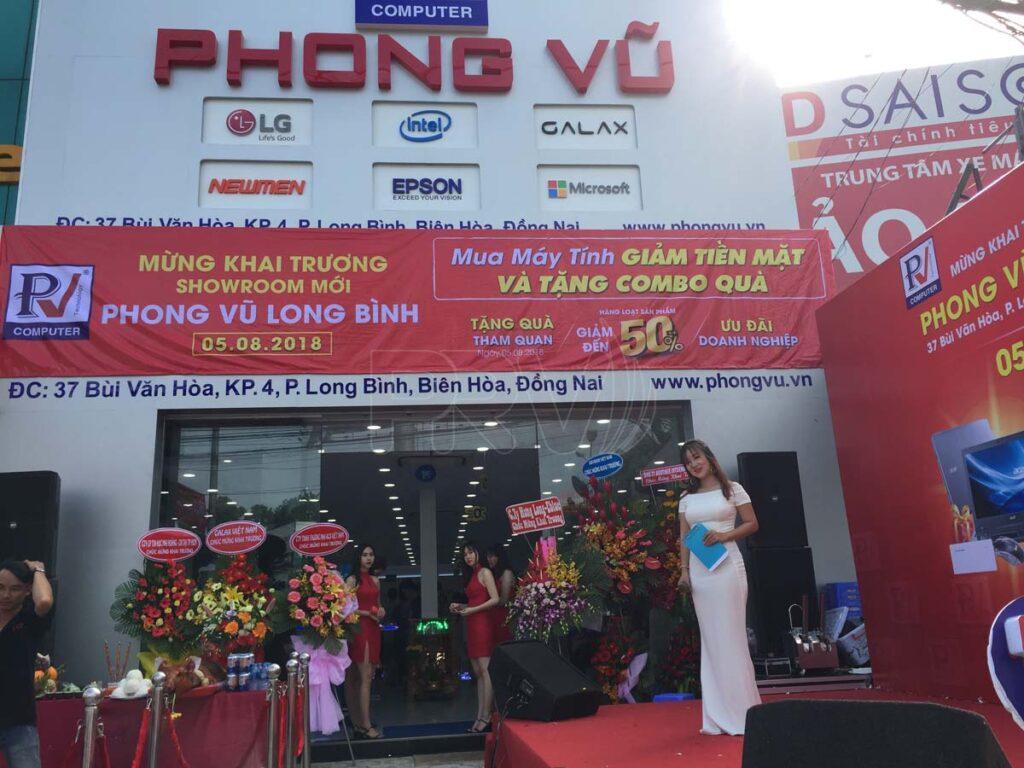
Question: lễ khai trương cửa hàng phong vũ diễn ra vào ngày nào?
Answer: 5/8/2018